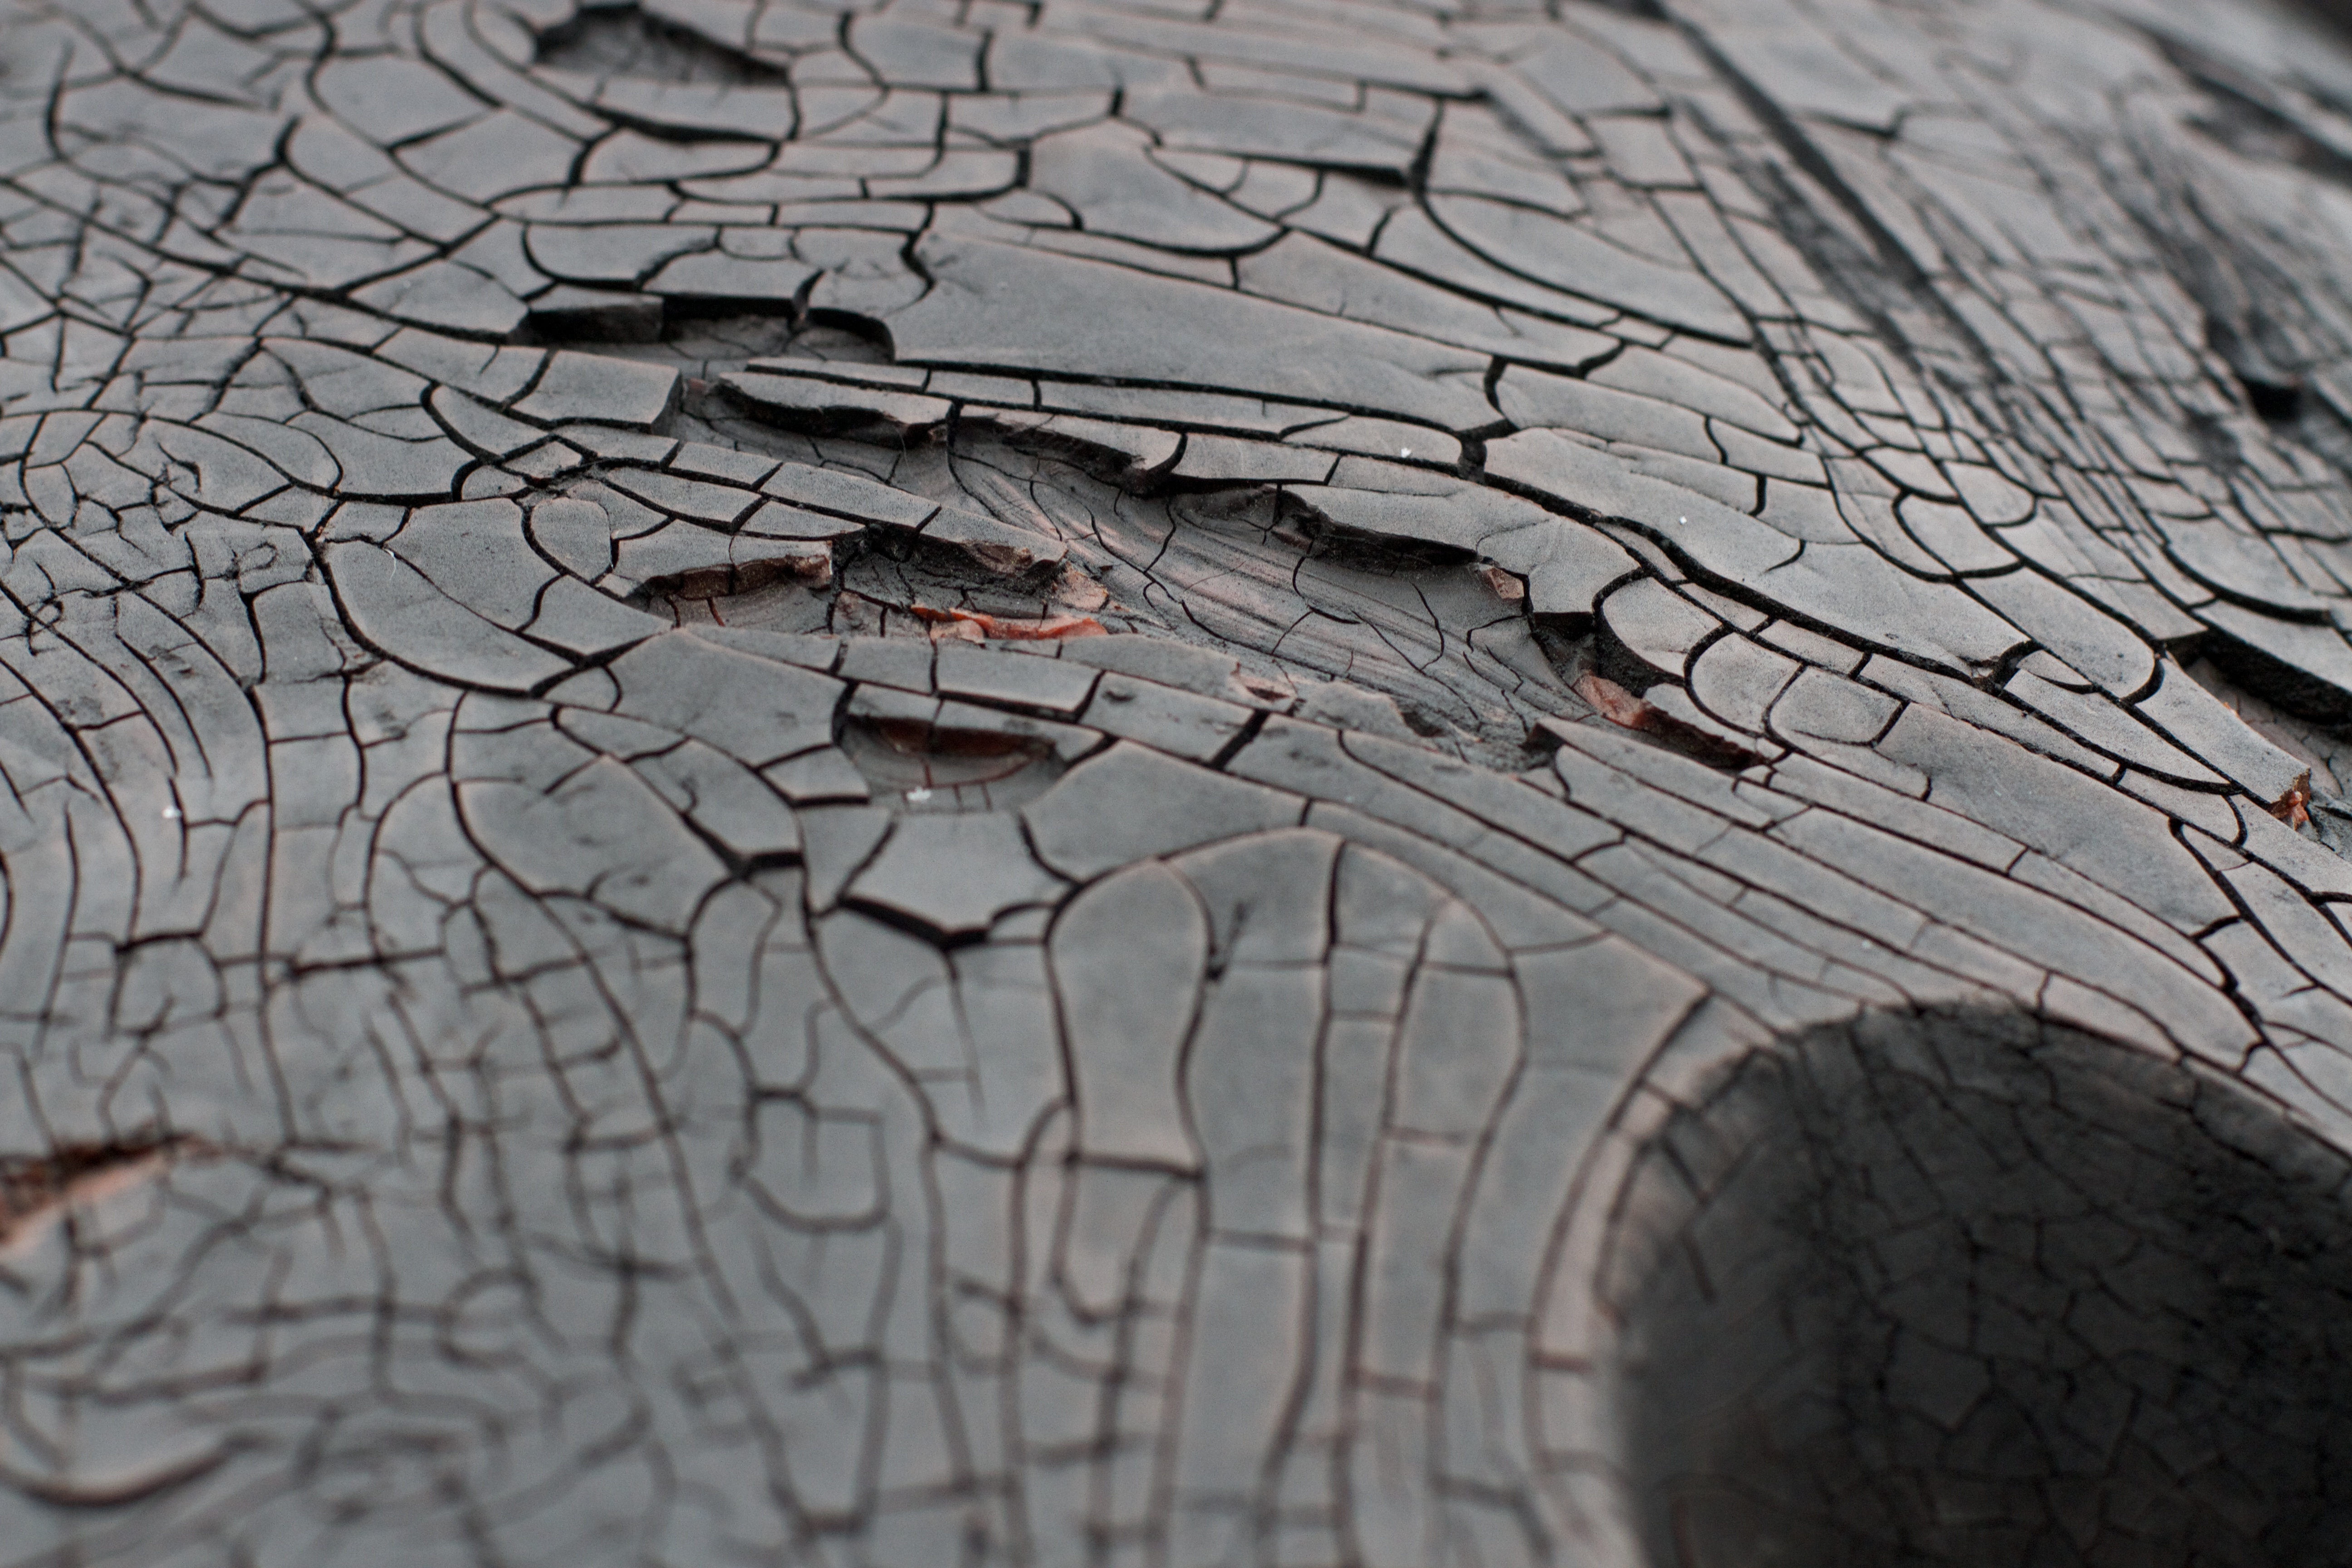
tree, wood, trunk, asphalt, line, soil, road surface